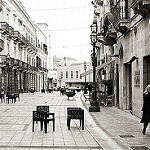
Scene: Outdoor